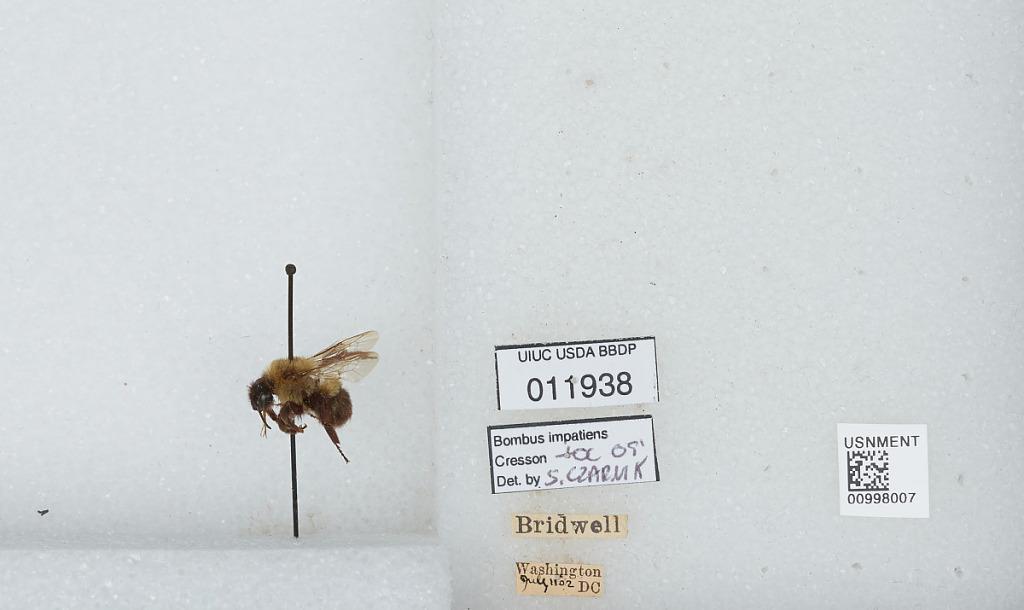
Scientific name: Bombus (Pyrobombus) impatiens Cresson
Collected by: Bridwell
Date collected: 1902-7-11
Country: United States
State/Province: District Of Columbia
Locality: Washington
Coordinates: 38.9047, -77.0164
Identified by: Czarnik, S.